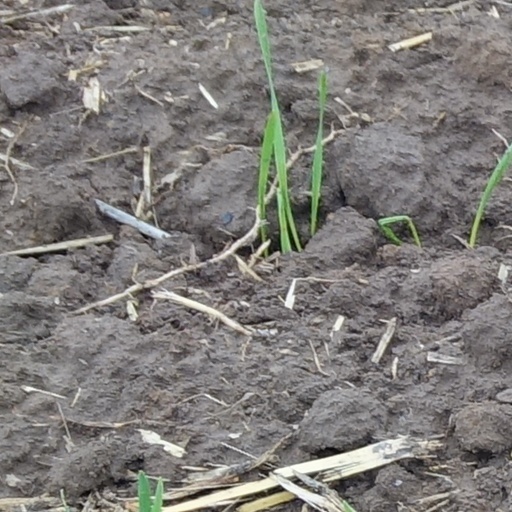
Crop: wheat